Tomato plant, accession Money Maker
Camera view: tilt-top (135 deg); turntable rotation: 210 degrees
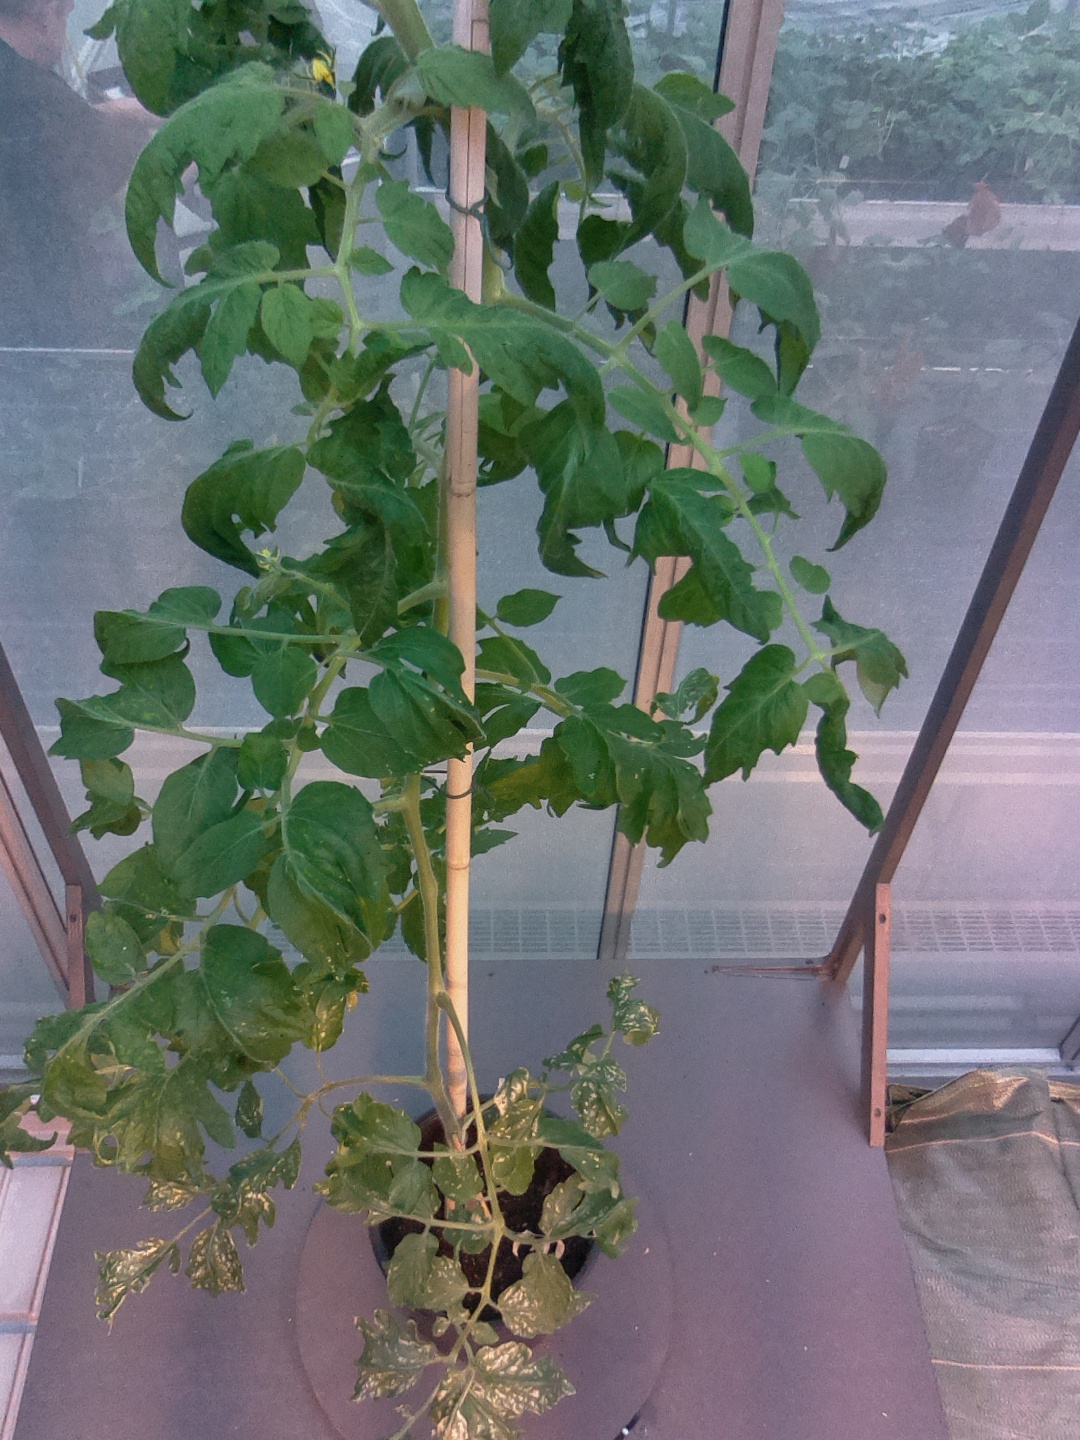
BBCH growth stage 70: Fruits at the main stem or branches visibles